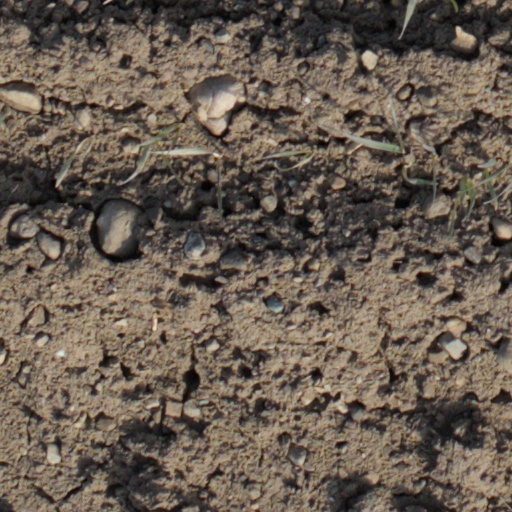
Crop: wheat